Bad Hersfelder Festspiele

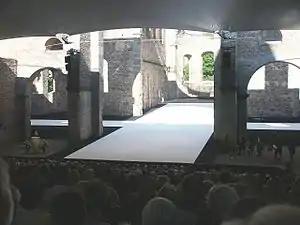
The festival stage in the Abbey ruins

The Bad Hersfelder Festspiele is a German theatre festival in Bad Hersfeld, Hesse. The "Bad Hersfelder Festspiele" have been staged since 1951.